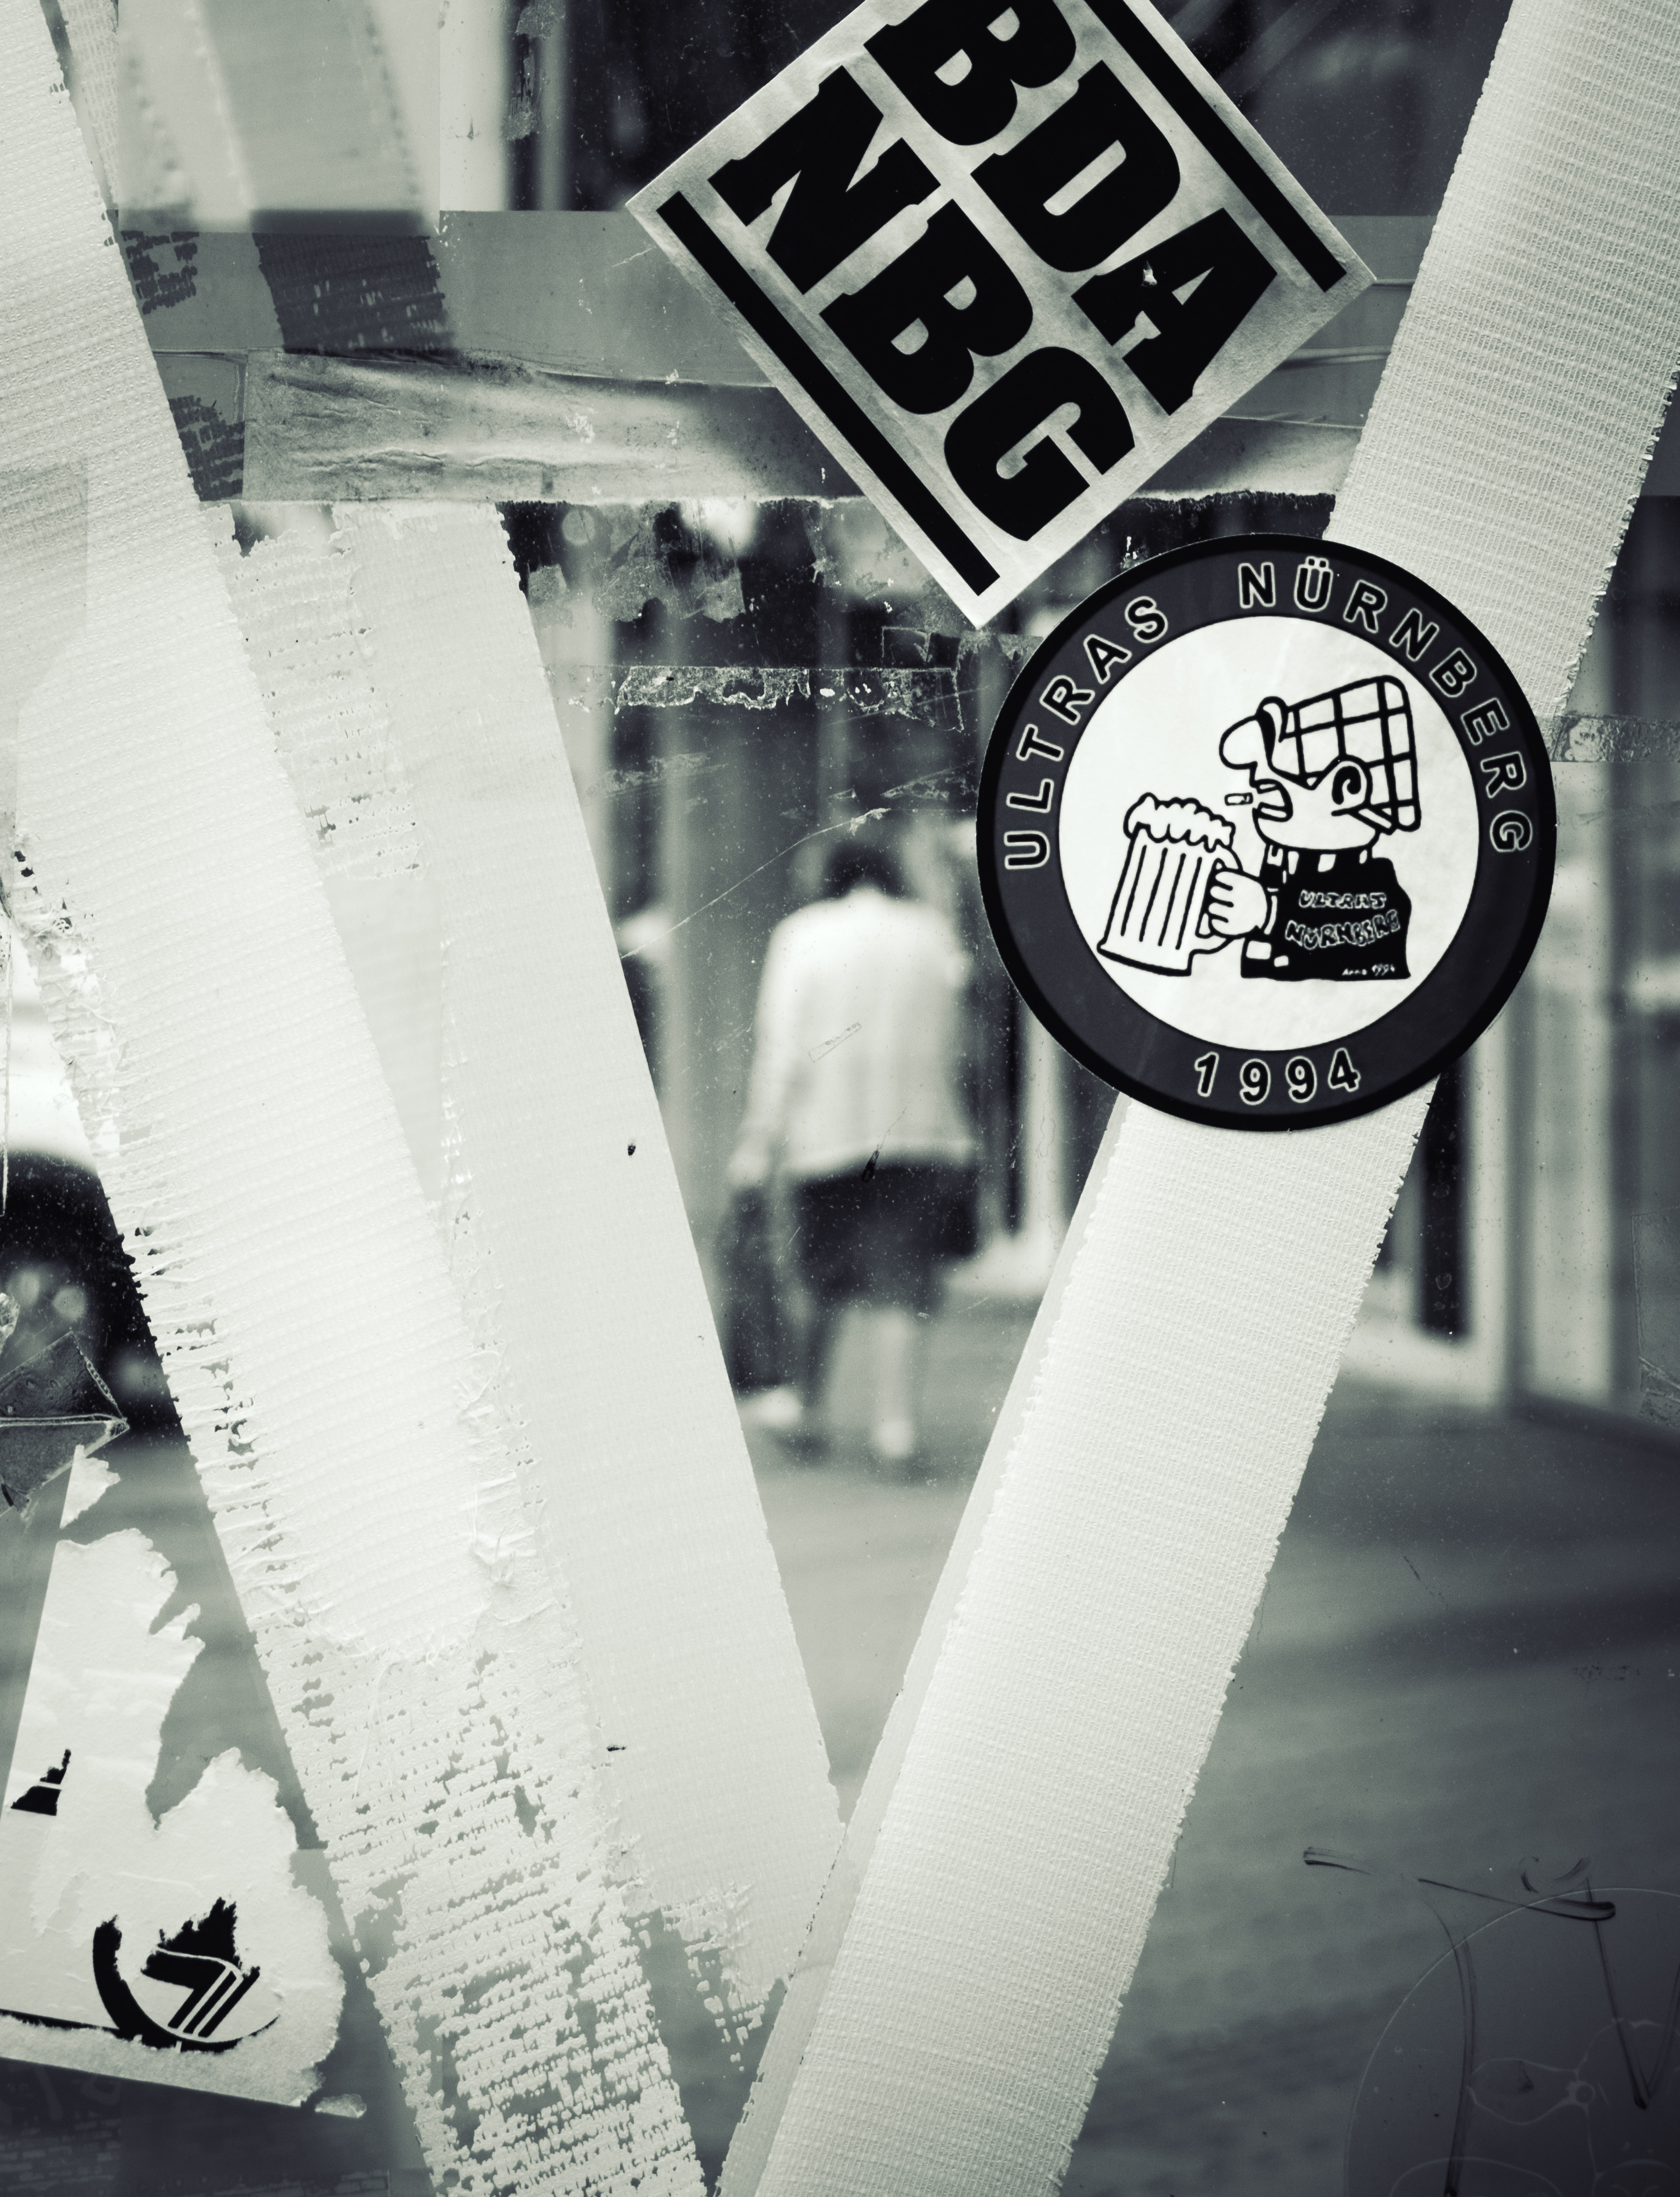
black and white, woman, white, street, photography, window, old, advertising, color, telephone, black, monochrome, sticker, brand, candid, art, design, photograph, poster, image, shape, booth, nuremberg, passenger, sonystreetphotographer, n rnberg, photgraphy, telekom, fcn, monochrome photography